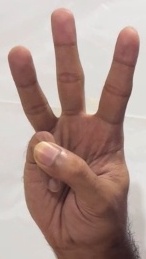
ASL sign: W